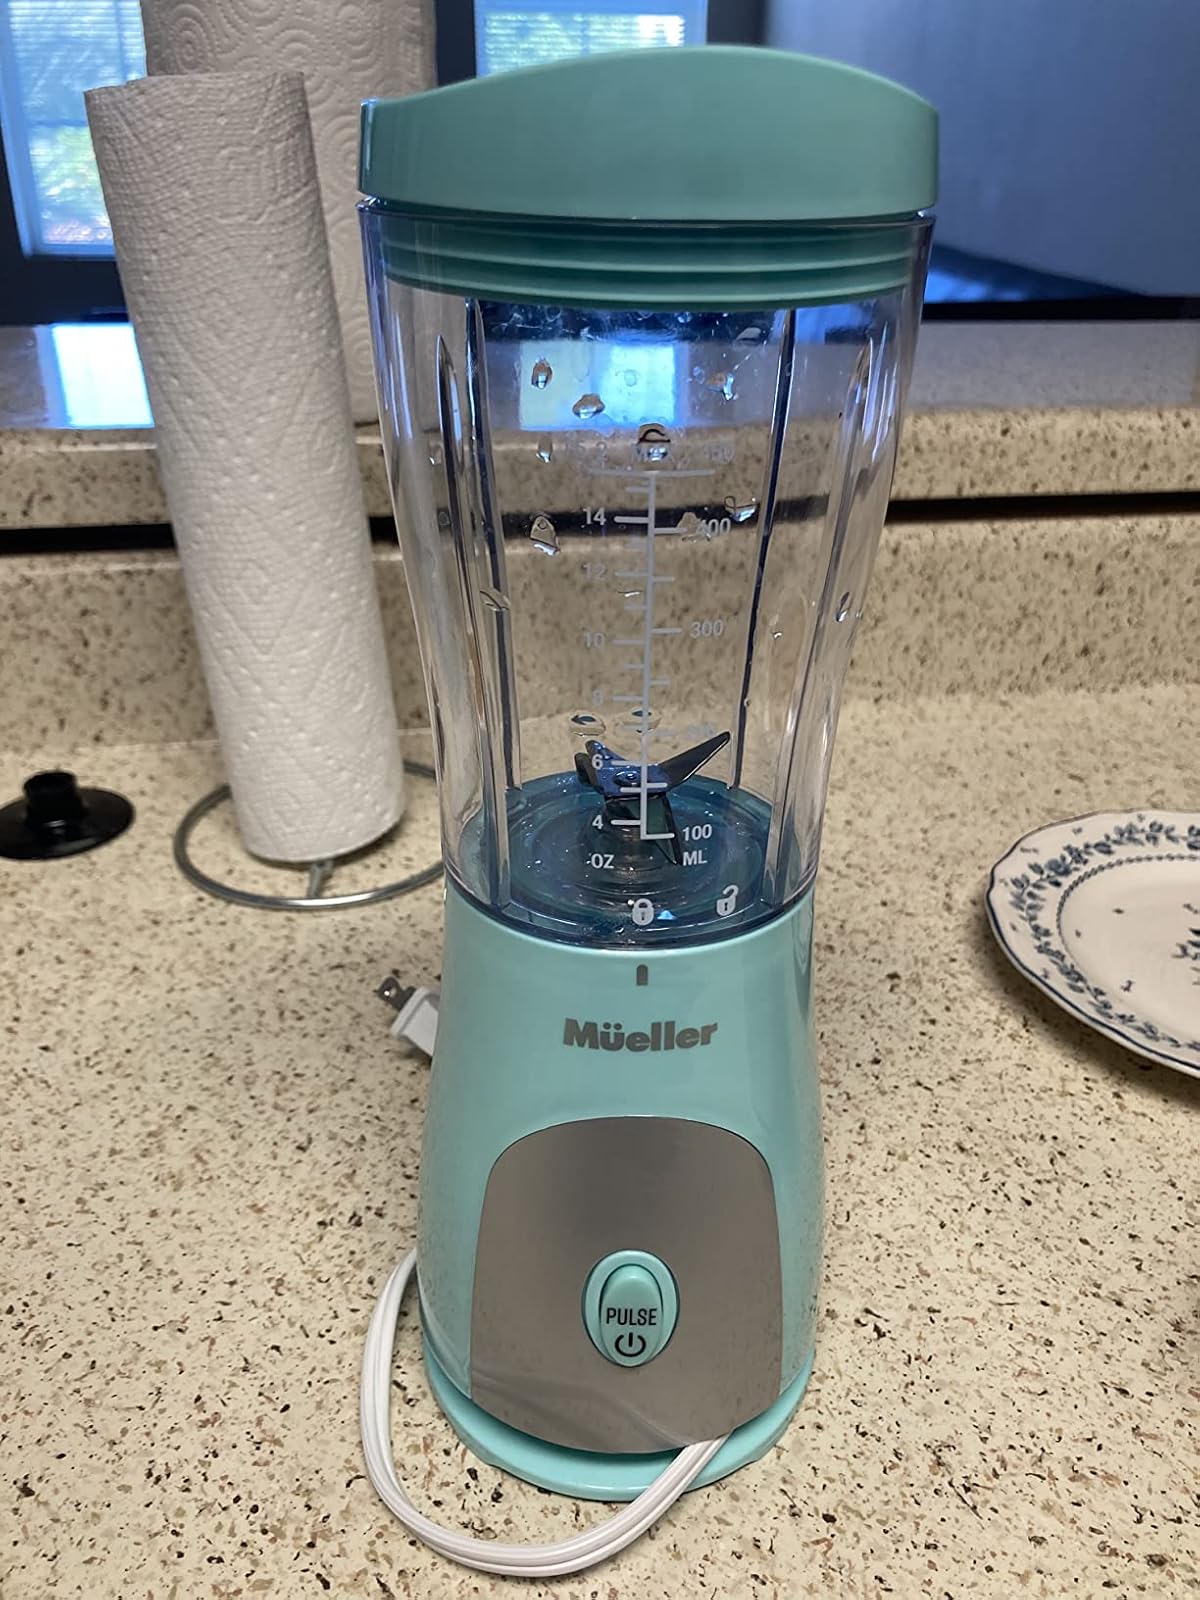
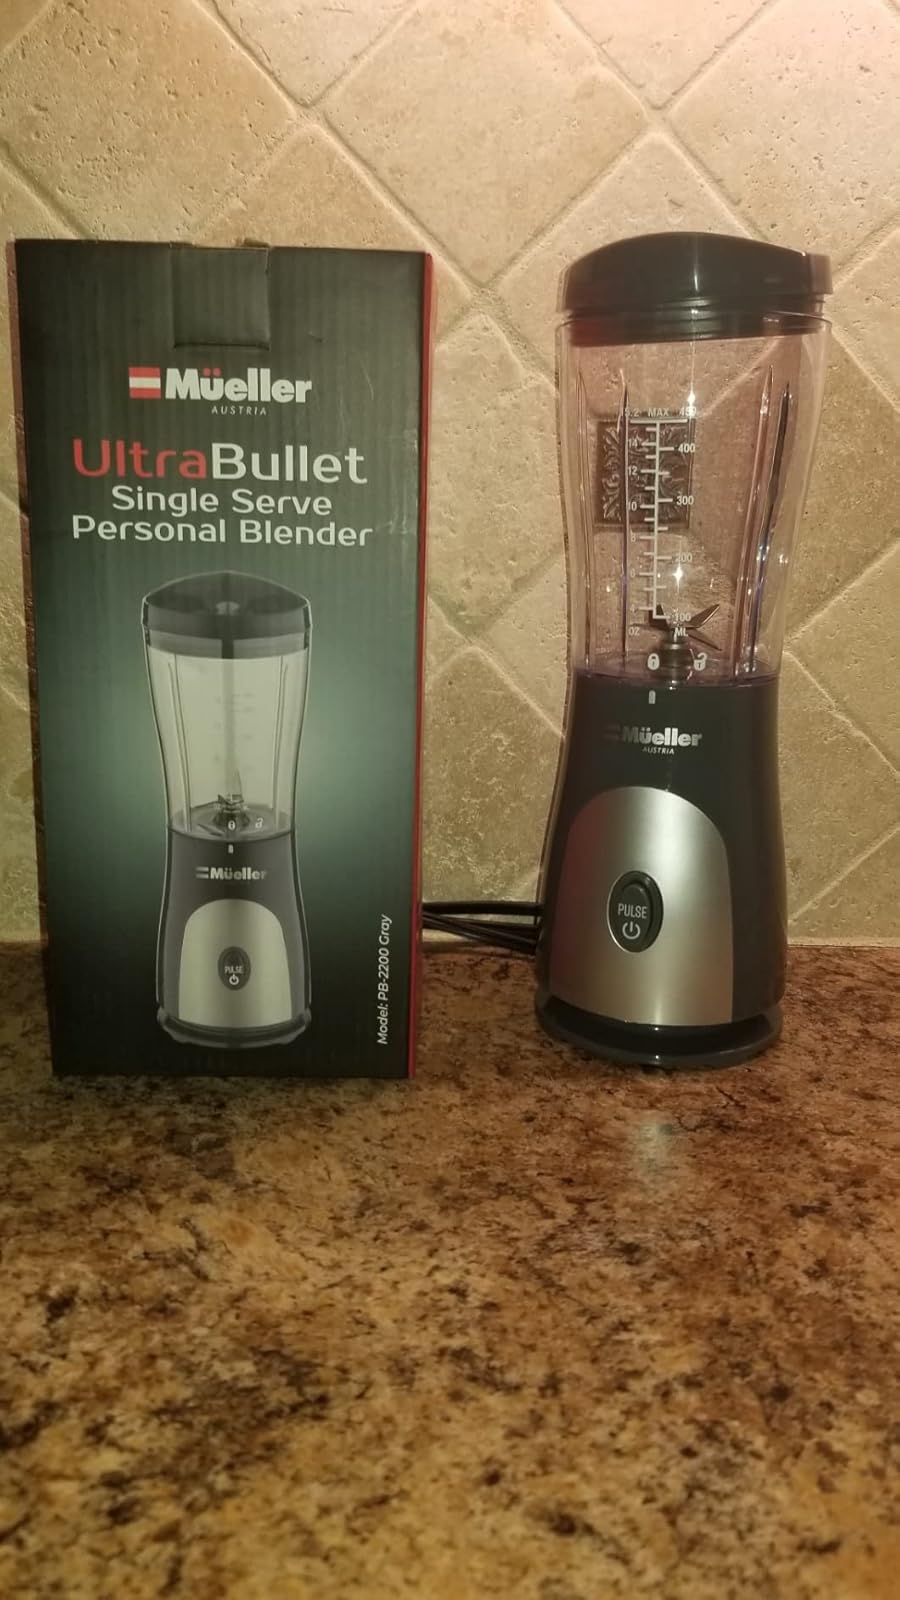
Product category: items_blender
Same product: no